Ford Taunus P6

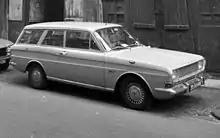
A P6 15m Turnier

The body was an all-steel monocoque structure, following what had by now become a universal pattern among the larger European automakers. The choices were broadly the same as for the previous model: Most buyers chose between the two-door and four-door saloon. A three-door station wagon ("Turnier") was also produced as was a two-door coupé, similar to the two-door saloon up to waist level, but with a shortened roof line and an increased rake for the back window, restricting severely the available headroom for those sitting in the back of the car. But there was an absentee: the P6 was the first post war Ford Taunus design for which the company offered no coach-built cabriolet version.